Margaret Leahy

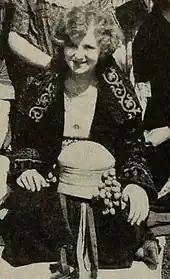
Leahy in WAMPAS Baby Stars in 1923

On the 24 June 1924, Leahy married Ernest Vogt (1892–1975), the owner of a riding school. Leahy and Vogt later divorced on the 12 March 1935.